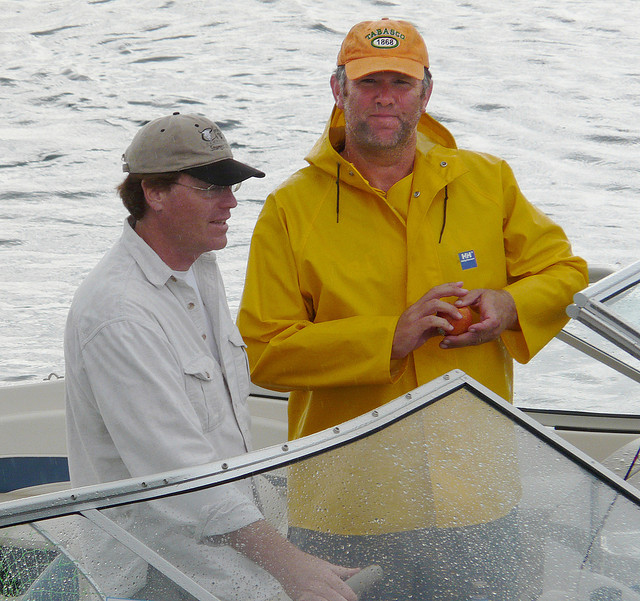
user: Given an image and a question. Answer the question in a short answer. Question: What are they doing? Short Answer:
assistant: boat